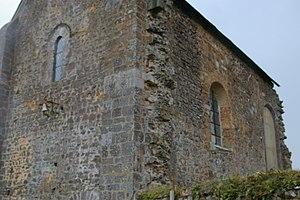
L'abbaye de femmes Notre Dame d'Étival-en-Charnie, située à Chemiré-en-Charnie dans la Sarthe, aux confins du département de la Mayenne, fut fondée en 1109 grâce à la rencontre de l'ermite saint Alleaume, disciple de Robert d'Arbrissel, et de Raoul VII de Beaumont, vicomte de Beaumont.